Always Be the Winners

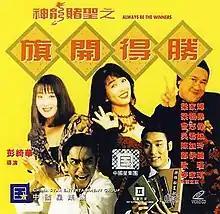
VCD cover

Always Be the Winners is a 1994 Hong Kong comedy film directed by Jacky Pang and starring Tony Leung Chiu-Wai, Tony Leung Ka-fai, Eric Tsang, Sandra Ng, Ekin Cheng and Charine Chan. The film was released during the Chinese New Year period of 1994 to celebrate the holidays.